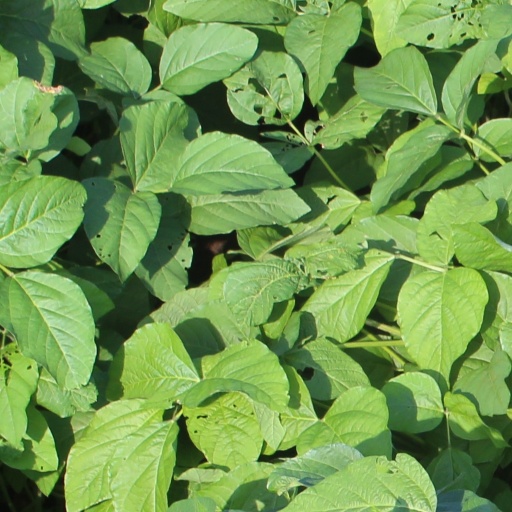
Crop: soybean